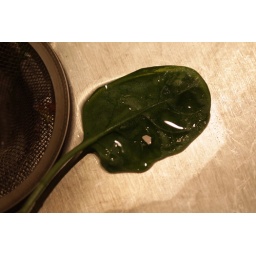
047 (02.16.2010): beautiful leafy green in the kitchen sink.